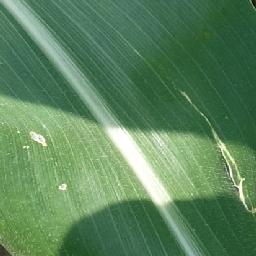
Label: Corn___healthy